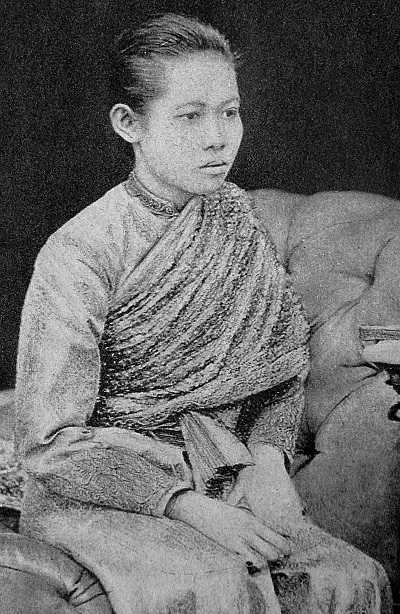
สมเด็จพระศรีสวรินทิราบรมราชเทวี พระพันวัสสาอัยยิกาเจ้า

| name = สมเด็จพระศรีสวรินทิราบรมราชเทวี
| image = Queen Savang Vadhana in 1879.jpg
| title = พระพันวัสสาอัยยิกาเจ้า
| succession = สมเด็จพระอัยยิกาเจ้า|สมเด็จพระพันวัสสาอัยยิกาเจ้า
| reign-type = ดำรงพระยศ
| reign = 25 มีนาคม พ.ศ. 2478 – 17 ธันวาคม พ.ศ. 2498
| succession1 = สมเด็จพระพันวัสสามาตุจฉาเจ้า
| reign1 = พ.ศ. 2454 – 25 มีนาคม พ.ศ. 2478
| succession2 = รายพระนามสมเด็จพระมเหสีในพระมหากษัตริย์ไทย#ราชวงศ์จักรี|พระอัครมเหสี
| reign-type1 = ดำรงพระยศ
| reign-type2 = ดำรงพระยศ
| reign2 = 17 กุมภาพันธ์ พ.ศ. 2424 – 23 ตุลาคม พ.ศ. 2453
| predecessor2 = สมเด็จพระนางเจ้าสุนันทากุมารีรัตน์ พระบรมราชเทวี|สมเด็จพระนางเจ้าสุนันทากุมารีรัตน์
| successor2 = สมเด็จพระศรีพัชรินทราบรมราชินีนาถ พระบรมราชชนนีพันปีหลวง|สมเด็จพระนางเจ้าเสาวภาผ่องศรี
| spouse = พระบาทสมเด็จพระจุลจอมเกล้าเจ้าอยู่หัว
| issue = 8 พระองค์
| house = ราชวงศ์จักรี|จักรี
| religion = ศาสนาพุทธ|พุทธ
| father = พระบาทสมเด็จพระจอมเกล้าเจ้าอยู่หัว
| mother = สมเด็จพระปิยมาวดี ศรีพัชรินทรมาตา
| birth_place = พระบรมมหาราชวัง กรุงเทพมหานคร|กรุงเทพพระมหานคร
| death_place = วังสระปทุม จังหวัดพระนคร
| signature = Signature of Queen Savang Vadhana.png
|burial_style=ถวายพระเพลิง|burial_place=พระเมรุมาศ ท้องสนามหลวง|burial_date=22 เมษายน พ.ศ. 2499
สมเด็จพระศรีสวรินทิราบรมราชเทวี พระพันวัสสาอัยยิกาเจ้า พระนามเดิม พระเจ้าลูกเธอ พระองค์เจ้าสว่างวัฒนา (10 กันยายน พ.ศ. 2405 — 17 ธันวาคม พ.ศ. 2498) เป็นพระอัครมเหสีในพระบาทสมเด็จพระจุลจอมเกล้าเจ้าอยู่หัว พระราชธิดาในพระบาทสมเด็จพระจอมเกล้าเจ้าอยู่หัว เสด็จพระราชสมภพแต่สมเด็จพระปิยมาวดี ศรีพัชรินทรมาตา (เจ้าจอมมารดาเปี่ยม)
พระองค์ทรงเป็นพระราชชนนี (แม่) ในสมเด็จพระบรมโอรสาธิราช เจ้าฟ้ามหาวชิรุณหิศ สยามมกุฎราชกุมาร ซึ่งเป็นสยามมกุฎราชกุมารพระองค์แรกของไทย รวมทั้งสมเด็จพระมหิตลาธิเบศร อดุลยเดชวิกรม พระบรมราชชนก ต้นราชสกุลมหิดลที่สืบราชสันตติวงศ์ของประเทศไทยในปัจจุบัน เป็นสมเด็จพระมาตุจฉาเจ้า (ป้า) ในพระบาทสมเด็จพระมงกุฎเกล้าเจ้าอยู่หัว และพระบาทสมเด็จพระปกเกล้าเจ้าอยู่หัว เป็นสมเด็จพระอัยยิกาเจ้า (ย่า) ในพระบาทสมเด็จพระปรเมนทรมหาอานันทมหิดล พระอัฐมรามาธิบดินทร และพระบาทสมเด็จพระมหาภูมิพลอดุลยเดชมหาราช บรมนาถบพิตร และเป็นสมเด็จพระปัยยิกาเจ้า (ทวด) ในพระบาทสมเด็จพระวชิรเกล้าเจ้าอยู่หัว
นอกจากนี้พระองค์ทรงดำรงตำแหน่งองค์สภาชนนีสภาอุณาโลมแดง อันเป็นชื่อแรกของสภากาชาดไทยเมื่อครั้งเริ่มก่อตั้งในต้นรัชกาลที่ 5 เป็นพระองค์แรกและพระองค์เดียว และองค์สภานายิกา สภากาชาดไทย พระองค์ที่ 2 และทรงสร้างสถานพยาบาลขึ้น ปัจจุบัน คือ โรงพยาบาลสมเด็จพระบรมราชเทวี ณ ศรีราชา ซึ่งอยู่ภายใต้การดูแลของสภากาชาดไทย
ในวันที่ 11 พฤศจิกายน พ.ศ. 2554 ที่ประชุมใหญ่องค์การการศึกษา วิทยาศาสตร์ และวัฒนธรรมแห่งสหประชาชาติ (ยูเนสโก) ได้ประกาศยกย่องสมเด็จพระศรีสวรินทิราบรมราชเทวีฯ เป็นบุคคลสำคัญของโลก เนื่องในโอกาสวันครบรอบ 150 ปีวันคล้ายวันพระราชสมภพ ในวันที่ 10 กันยายน พ.ศ. 2555 ในฐานะที่ทรงมีผลงานดีเด่นด้านการศึกษา วิทยาศาสตร์สุขภาพและการอนุรักษ์พัฒนาด้านวัฒนธรรม พร้อมกับบุคคลและเหตุการณ์สำคัญทางประวัติศาสตร์ของโลกอีก 97 รายการโพสต์ทูเดย์. "ยูเนสโกชูสมเด็จพระพันวัสสาฯบุคคลสำคัญของโลก ." ออนไลน์. เข้าถึงได้จาก: สังคม/การศึกษา/120997/ยูเนสโกชู-พระพันวัสสา-บุคคลสำคัญของโลก ยูเนสโกชูสมเด็จพระพันวัสสาฯบุคคลสำคัญของโลก.... อ่านต่อได้ที่ : สังคม/การศึกษา/120997/ยูเนสโกชู-พระพันวัสสา-บุคคลสำคัญของโลก, 2553. สืบค้น 11 พฤศจิกายน 2554.
== พระราชประวัติ ==
=== พระเจ้าลูกเธอในรัชกาลที่ 4 ===
ไฟล์:พระราชโอรส พระราชธิดาในพระบาทสมเด็จพระจอมเกล้าเจ้าอยู่หัว (เจ้าจอมมารดาเปี่ยม).jpg|250px|thumb|(จากซ้าย) พระองค์เจ้าสว่างวัฒนา พระองค์เจ้าสุนันทากุมารีรัตน์ พระองค์เจ้าเทวัญอุไทยวงศ์ และพระองค์เจ้าอุณากรรณอนันตนรไชย
สมเด็จพระศรีสวรินทิราบรมราชเทวี พระพันวัสสาอัยยิกาเจ้า เป็นพระเจ้าลูกเธอพระองค์ที่ 60 ในพระบาทสมเด็จพระจอมเกล้าเจ้าอยู่หัว และเป็นลำดับที่ 4 ซึ่งประสูติแต่เจ้าจอมมารดาเปี่ยม ทรงพระราชสมภพในพระบรมมหาราชวัง เมื่อวันพุธ แรม 2 ค่ำ เดือน 10 ปีจอ จัตวาศก จ.ศ. 1224 ซึ่งตรงกับวันที่ 10 กันยายน พ.ศ. 2405 โดยได้รับพระราชทานพระราชหัตถเลขาตั้งพระนามจากสมเด็จพระบรมชนกนาถเมื่อวันที่ 15 ตุลาคม พ.ศ. 2405 ซึ่งเป็นวันทรงประกอบพระราชพิธีสมโภชเดือนว่า "พระเจ้าลูกเธอ พระองค์เจ้าสว่างวัฒนา" พระราชประวัติสมเด็จพระศรีสวรินทิราบรมราชเทวี พระพันวัสสาอัยยิกาเจ้า มูลนิธิสมเด็จพระพันวัสสาอัยยิกาเจ้า พระราชหัตถเลขามีดังนี้
""ศุภมัสดุ สมเด็จพระปรเมนทรมหามงกุฎ พระจอมเกล้าเจ้ากรุงสยามผู้บิดา ขอตั้งนามกรแก่บุตรี ที่ประสูติแต่เปี่ยมผู้มารดา ในวันพุธ เดือน 10 แรม 2 ค่ำ ปีจอจัตวาศก ศักราช 1224 นั้นว่า พระเจ้าลูกเธอ พระองค์เจ้าสว่างวัฒนา วัคมูลคู่ธาตุเป็นอาทิอักษร วัคอายุเป็นอันตอักษร ขอให้จงเจริญพระชนมายุพรรณ สุข พล ปฏิภาณ ศุภสารสมบัติ ศรีสวัสดิพิพัฒนมงคล พิบูลพูนผลทุกประการเทอญ""
สำหรับพระพรที่ทรงผูกเป็นภาษามคธกำกับลายพระราชหัตถเลขาตั้งพระนามว่า ""สฺวางฺควฑฺฒนา"" สมเด็จพระมหาสมณเจ้า กรมพระยาวชิรญาณวโรรสได้ทรงพระนิพนธ์แปลเป็นภาษาไทยไว้ว่าจิรวัฒน์ อุตตมะกุล, พระภรรยาเจ้าและสมเด็จเจ้าฟ้า ในรัชกาลที่ 5, สำนักพิมพ์มติชน, พิมพ์ครั้งที่ 4, 2550 ISBN 974-02-0038-3
""เราได้ตั้งนามของบุตรีในราชสกุลนี้ว่า "สว่างวัฒนา" ดังนี้ ขอบุตรีนั้นจงเป็นผู้มีสุข เลี้ยงง่าย ไม่มีโรค ไม่มีอุปัทวันตราย มั่งคั่งสมบูรณ์ มีทรัพย์มาก มีโภคสมบัติมาก ดำรงอิศริยยศตั้งอยู่ในพระบรมราชวงศ์ที่ประเสริฐสูงสุดของพระบิดายั่งยืนกาลนานเทอญ""
พระองค์มีพระเชษฐาและพระขนิษฐาร่วมพระมารดาทั้งสิ้น 6 พระองค์ ได้แก่ พระเจ้าบรมวงศ์เธอ พระองค์เจ้าอุณากรรณอนันตนรไชย|พระองค์เจ้าอุณากรรณอนันตนรไชย สมเด็จพระเจ้าบรมวงศ์เธอ กรมพระยาเทวะวงศ์วโรปการ|พระองค์เจ้าเทวัญอุไทยวงศ์ สมเด็จพระนางเจ้าสุนันทากุมารีรัตน์ พระบรมราชเทวี|พระองค์เจ้าสุนันทากุมารีรัตน์ พระองค์เจ้าสว่างวัฒนา สมเด็จพระศรีพัชรินทราบรมราชินีนาถ พระบรมราชชนนีพันปีหลวง|พระองค์เจ้าเสาวภาผ่องศรี และสมเด็จพระเจ้าบรมวงศ์เธอ กรมพระสวัสดิวัดนวิศิษฎ์|พระองค์เจ้าสวัสดิโสภณ
พระองค์เจ้าหญิงสว่างวัฒนาทรงได้รับการศึกษาตามแบบกุลสตรีในวังหลวง ทรงได้เล่าเรียนภาษาอังกฤษถึงขั้นอ่านออกและฟังเข้าพระทัย วันนี้ในอดีต :10 กันยายน พ.ศ. 2405 sarakadee.com มีพระพี่นางพระน้องนางที่สนิทสนมเป็นเพื่อนสนิทกลุ่มเดียวกัน คือ พระเจ้าบรมวงศ์เธอ พระองค์เจ้าแขไขดวง|พระองค์เจ้าแขไขดวง พระเจ้าบรมวงศ์เธอ กรมหลวงทิพยรัตนกิริฏกุลินี|พระองค์เจ้านภาพรประภา พระเจ้าบรมวงศ์เธอ พระองค์เจ้าพวงสร้อยสอางค์|พระองค์เจ้าพวงสร้อยสอางค์ และพระองค์เจ้าเสาวภาผ่องศรี
เมื่อพระองค์มีพระชนมายุ 6 พรรษา พระบรมชนกนาถ พระบาทสมเด็จพระจอมเกล้าเจ้าอยู่หัวสวรรคต และสมเด็จพระเจ้าลูกยาเธอ เจ้าฟ้าจุฬาลงกรณ์ กรมขุนพินิตประชานาถ เสด็จขึ้นเถลิงถวัลยราชสมบัติขึ้นเป็นรัชกาลที่ 5 ในราชวงศ์จักรี พระฐานันดรศักดิ์ของพระองค์เจ้าสว่างวัฒนา จึงเปลี่ยนเป็น พระเจ้าน้องนางเธอ พระองค์เจ้าสว่างวัฒนาศรีสวรินทิรานุสรณีย์ น้อมรำลึกถึงสมเด็จพระพันวัสสาอัยยิกาเจ้า, หน้า 6
=== สมเด็จพระบรมราชเทวีในรัชกาลที่ 5 ===
พระเจ้าน้องนางเธอ พระองค์เจ้าสว่างวัฒนา เมื่อทรงเจริญพระชันษาขึ้น พระองค์ก็มีพระสิริโฉมงดงาม จนมีคำกล่าวว่า "หน้าตาคมสันองค์สว่าง พูดจากระจัดกระจ่างองค์สุนันทา""ศรีสวรินทิรานุสรณีย์ น้อมรำลึกถึงสมเด็จพระพันวัสสาอัยยิกาเจ้า, หน้า 20 นอกจากนี้ยังปรากฏในโคลงพระราชนิพนธ์พระบาทสมเด็จพระจุลจอมเกล้าเจ้าอยู่หัวด้วย ความว่า
ไฟล์:Savangvadhana.jpg|thumb|200px|สมเด็จพระศรีสวรินทิราบรมราชเทวี พระพันวัสสาอัยยิกาเจ้า
พระองค์ทรงเข้ารับราชการเป็นพระภรรยาเจ้าในรัชกาลที่ 5 ขณะที่มีพระชนม์ 16 พรรษา โดยมีพระเจ้าลูกเธอในรัชกาลที่ 4 ที่รับราชการเป็นพระภรรยาเจ้าในช่วงเวลาที่ใกล้เคียงกับพระองค์ ได้แก่ พระเจ้าบรมวงศ์เธอ พระองค์เจ้าทักษิณชา นราธิราชบุตรี|พระองค์เจ้าทักษิณชา นราธิราชบุตรี พระองค์เจ้าสุนันทากุมารีรัตน์ สมเด็จพระปิตุจฉาเจ้า สุขุมาลมารศรี พระอัครราชเทวี|พระองค์เจ้าสุขุมาลมารศรี และพระองค์เจ้าเสาวภาผ่องศรีดารณี ศรีหทัย, หน้า 56-57
แต่พระองค์เจ้าทักษิณชามีพระสติวิปลาสไปมิอาจรับราชการสนองพระเดชพระคุณต่อไปศันสนีย์ วีระศิลป์ชัย, หน้า 114 พระภรรยาเจ้าสี่พระองค์หลังมีพระเกียรติยศเสมอกันทุกพระองค์ พระเกียรติยศที่จะเพิ่มพูนนั้นขึ้นอยู่กับการมีสมเด็จพระเจ้าลูกยาเธอเป็นสำคัญ พระบาทสมเด็จพระจุลจอมเกล้าเจ้าอยู่หัวเดิมมีพระราชดำริที่จะสถาปนาพระองค์เจ้าสว่างวัฒนาขึ้นเป็นสมเด็จพระนางเจ้าด้วยเป็นพระราชชนนีของสมเด็จพระบรมโอรสาธิราช เจ้าฟ้ามหาวชิรุณหิศ สยามมกุฎราชกุมาร|สมเด็จพระเจ้าลูกยาเธอ เจ้าฟ้ามหาวชิรุณหิศ สมเด็จพระราชโอรสพระองค์ใหญ่ในรัชกาลที่ 5 แต่ในปี พ.ศ. 2423 สมเด็จพระนางเจ้าสุนันทากุมารีรัตน์เสด็จสวรรคตพร้อมพระราชธิดาและพระราชโอรสในพระครรภ์ พระบาทสมเด็จพระจุลจอมเกล้าเจ้าอยู่หัวทรงพระกรุณาโปรดเกล้าฯ สถาปนาสมเด็จพระนางเจ้าสุนันทากุมารีรัตน์ที่สวรรคตไปแล้ว ขึ้นเป็น สมเด็จพระนางเจ้าสุนันทากุมารีรัตน์ พระบรมราชเทวี พร้อมกับสมเด็จพระนางเจ้าสว่างวัฒนา พระบรมราชเทวีเสมอกัน ซึ่งสมภพ จันทรประภาสรุปคำบอกเล่าของนางข้าหลวงว่า สมเด็จพระนางเจ้าสว่างวัฒนาไม่เต็มพระทัยมีพระอิสริยยศสูงกว่าเพราะเป็นน้อง พระบาทสมเด็จพระจุลจอมเกล้าเจ้าอยู่หัวจึงสถาปนาพระองค์เจ้าสุนันทากุมารีรัตน์เป็นพระบรมราชเทวีด้วยดารณี ศรีหทัย, หน้า 73-74
หลังจากพระองค์ทรงดำรงตำแหน่งพระอัครมเหสีแล้ว พระบาทสมเด็จพระจุลจอมเกล้าเจ้าอยู่หัวจึงได้สร้างพระตำหนักสมเด็จพระศรีสวรินทิราบรมราชเทวี พระพันวัสสาอัยยิกาเจ้า|พระตำหนักขึ้นในเขตพระราชฐานชั้นใน พระบรมมหาราชวัง เพื่อให้เป็นที่ประทับของสมเด็จพระอัครมเหสี พระตำหนักใหม่นี้เป็นพระตำหนักขนาดใหญ่ ถือเป็นพระตำหนักประธานในเขตพระราชฐานชั้นในเลยทีเดียว โดยเมื่อขึ้นพระตำหนักใหม่แล้ว ชาววังก็ออกพระนามสมเด็จพระอัครมเหสีโดยลำลองว่า สมเด็จพระตำหนัก ตั้งแต่นั้นมา
ในช่วงเวลานี้พระองค์ได้ประกอบพระราชกรณียกิจออกรับแขกเมืองในฐานะพระราชินีแห่งสยาม ดังในปี พ.ศ. 2428 ขณะมีพระชนมายุ 22 พรรษา ได้เสด็จออกเพื่อต้อนรับเจ้าชายออสการ์ เบอร์นาดอตต์ เคานต์แห่งวิสบอร์ก|เจ้าชายออสการ์ ดยุกแห่งกอตลันด์ ดังปรากฏว่าศันสนีย์ วีระศิลป์ชัย, หน้า 39-40พิมาน แจ่มจรัส, 203-204
ไฟล์:Chao Choms of the Inner Court.jpg|thumb|270px|left|ในพระราชสำนักฝ่ายใน
"...เข้าไปถึงห้องรับแขกของพระราชินีไทย ฉันแปลกใจเมื่อเข้ามาเผชิญหน้ากับผู้ที่มีรูปร่างอ้อนแอ้นแบบบาง ๆ อายุราว ๆ 19 ปี คล้ายมหาดเล็ก แต่มีความคิดดีในการแต่งกาย ทำให้ดูหยดย้อย แสนจะหรูหรา พระเจ้าแผ่นดินทรงแนะนำว่าเป็นพระมเหสีของพระองค์ เครื่องทรงของพระราชินีซึ่งเข้ากับสิ่งแวดล้อมอย่างวิเศษสุดนั้น ประกอบด้วยฉลองพระองค์โบรเคตสีทอง ๆ เงิน ๆ พอดีพระองค์ แขนเป็นจีบ ๆ ทำด้วยไหมทองจุดขาว มีแพรสีเขียวพันรอบพระองค์ ชายข้างหนึ่งพาดบนพระอังสาซ้ายอย่างหลวม ๆ ทรงสนับเพลาหรือผ้าทรงแบบเดียวกับที่ผู้ชายนุ่ง เป็นสีน้ำเงินแก่กับทอง ทำให้ดูเครื่องแต่งพระองค์ที่ประหลาดแต่สวยงามนี้ครบชุด โดยมีดุมเพชรเม็ดใหญ่และเข็มกลัดเพชรกลัดตรึงไว้รอบพระศอ ทรงสังวาลเครื่องราชอิสริยาภรณ์ประดับเพชรวูบวาบ ติดทับอยู่บนฉลองพระองค์ ท่านงามสะดุดตาอยู่แล้ว ซ้ำยังเคลื่อนไหวพระอิริยาบถด้วยท่าทีที่เชื่อมั่นในพระองค์เอง กับมีพระรูปโฉมสมเป็นนางเอกในภาพที่งามวิจิตร ... ก็เช่นเดียวกับตัวฉัน คืองงงัน ซาบซึ้ง และปีติในสิ่งที่ได้พบเห็น โดยเฉพาะในพระราชินีที่งามเลิศ..."
นอกจากนี้ยังเคยตามเสด็จพระบาทสมเด็จพระจุลจอมเกล้าเจ้าอยู่หัวเมื่อคราวเสด็จประพาสแหลมมลายูไปเมืองสิงคโปร์ พ.ศ.2431 พระบาทสมเด็จพระจุลจอมเกล้าเจ้าอยู่หัวทรงนัดกับเซอร์เฟรเดอริก เวลด์ (Frederick Weld) เจ้าเมืองสิงคโปร์ ซึ่งพระบาทสมเด็จพระจุลจอมเกล้าเจ้าอยู่หัวพระราชนิพนธ์ไว้ ความว่า
"...เขาขอให้แม่กลางไปด้วย เห็นว่าไม่เป็นการเสียอันใด จึงได้พาแม่กลางลงไปด้วยคนเดียว มีคนทั้งผู้หญิงผู้ชายอยู่ในที่นั้นประมาณ 20 คน นำให้รู้จักคนเหล่านั้น ผัวมานั่งพูดกับเรา เมียพูดกับแม่กลาง ครู่หนึ่งเปลี่ยนเมียมาพูดกับเรา ผัวไปพูดกับแม่กลาง ในเวลานี้เลี้ยงน้ำชาไปพลางแล้วเปลี่ยนกันอีกครั้งหนึ่ง..."
=== ทรงตก ===
ภายหลังการสวรรคตของสมเด็จพระบรมโอรสาธิราช เจ้าฟ้ามหาวชิรุณหิศ สยามมกุฎราชกุมาร พระบาทสมเด็จพระจุลจอมเกล้าเจ้าอยู่หัวทรงสถาปนาพระบาทสมเด็จพระมงกุฎเกล้าเจ้าอยู่หัว|สมเด็จพระเจ้าลูกยาเธอ เจ้าฟ้ามหาวชิราวุธ กรมขุนเทพทวาราวดี พระราชโอรสที่ประสูติแต่พระนางเจ้าเสาวภาผ่องศรี พระวรราชเทวี ขึ้นเป็นสยามมกุฎราชกุมารพระองค์ต่อไป โดยพระบาทสมเด็จพระจุลจอมเกล้าเจ้าอยู่หัวทรงรับสั่งว่า ""ลูกแม่กลางกับลูกแม่เล็ก ให้นึกว่าเหมือนแม่เดียวกัน เรียกพี่เรียกน้องในการสืบสันตติวงศ์""พิมาน แจ่มจรัส, หน้า 207 พร้อมทั้งสถาปนาพระอิสริยยศของพระนางเจ้าเสาวภาผ่องศรี พระวรราชเทวี ขึ้นเป็นสมเด็จพระนางเจ้าเสาวภาผ่องศรี พระอัครราชเทวี ในฐานะเป็นพระราชชนนีในสมเด็จพระบรมโอรสาธิราชฯ พระองค์ใหม่ ซึ่งเป็นพระยศพระอัครมเหสีเช่นเดียวกับสมเด็จพระนางเจ้าสว่างวัฒนา พระบรมราชเทวี พระองค์จึงไม่ยอมเสด็จไปก่อนสมเด็จพระนางเจ้าเสาวภาผ่องศรีโดยพระราชทานเหตุผลว่า สมเด็จพระนางเจ้าเสาวภาผ่องศรีเป็นพระราชชนนีของมกุฏราชกุมาร พระบาทสมเด็จพระจุลจอมเกล้าเจ้าอยู่หัวจึงทรงตัดสินว่า ""แม่กลางกับแม่เล็กไม่ใช่คนอื่นพี่น้องกันแท้ ๆ แม่กลางเป็นพี่ไปหน้าตามอายุแล้วกัน""
แต่ในกาลต่อมาพระบาทสมเด็จพระจุลจอมเกล้าเจ้าอยู่หัวเสด็จพระราชดำเนินเยือนยุโรปอย่างเป็นทางการ พระองค์ได้สถาปนาสมเด็จพระนางเจ้าเสาวภาผ่องศรี พระอัครราชเทวีเป็นผู้สำเร็จราชการแทนพระองค์ และเฉลิมพระนามาภิไธยขึ้นเป็นสมเด็จพระนางเจ้าเสาวภาผ่องศรี พระบรมราชินีนาถซึ่งเป็นตำแหน่งสูงสุดของพระภรรยาเจ้า มีพระราชอำนาจของพระมหากษัตริย์ในการปกครองสยามเป็นระยะเวลาถึง 9 เดือนดารณี ศรีหทัย, หน้า 71 ทำให้ฐานันดรศักดิ์ของสมเด็จพระนางเจ้าสว่างวัฒนา พระบรมราชเทวีลดลงมาเป็นอันดับสองของพระราชวงศ์ฝ่ายในโดยปริยาย ซึ่งสภาวการณ์ "ตก" ดังกล่าว พระองค์ได้กล่าวถึงเรื่องนี้ ความว่า ""...ฉันน่ะไม่เคยขี้เหนียวหรอก แต่เห็นเสียแล้ว เมื่อเวลาฉันมีบุญน่ะ ล้วนแต่มาห้อมล้อมฉันทั้งนั้นแหละ เวลามีงานมีการอะไร ฉันก็ช่วยเต็มที่ไม่ขัด แต่พอฉันตกก็หันหนีหมด ไปเข้าตามผู้มีบุญต่อไป ฉะนั้นฉันจึงตัดสินใจไม่ทำบุญกับคนรู้จัก แต่จะทำการกุศลทั่วไปโดยไม่เลือก""ศันสนีย์ วีระศิลป์ชัย, หน้า 194
สามปีหลังจากนั้น สมเด็จพระเจ้าบรมวงศ์เธอ เจ้าฟ้าศิราภรณ์โสภณ พิมลรัตนวดี พระราชธิดาในพระองค์ สิ้นพระชนม์ลงด้วยโรคตับเคลื่อน สิ้นพระชนม์ช่วงย่ำรุ่งของวันที่ 28 พฤษภาคม พ.ศ. 2441 ซึ่งเหตุการณ์ในวันนั้น หม่อมศรีพรหมา กฤดากร ณ อยุธยา ระบุไว้ว่า ""...ภายหลังทราบว่าสมเด็จพระชนนีกันแสงไม่ได้พระสติ และต่อจากนั้นมาก็ทรงระทมพระทัยทรุดโทรมมาก""ศรีพรหมา กฤดากร ณ อยุธยา, หม่อม, หน้า 88 หลังจากนั้นหนึ่งปี สมเด็จพระเจ้าบรมวงศ์เธอ เจ้าฟ้าสมมติวงศ์วโรทัย กรมขุนศรีธรรมราชธำรงฤทธิ์ พระราชโอรสอีกพระองค์ก็สิ้นพระชนม์ด้วยพระโรคบิดไปอีกพระองค์ สมเด็จพระศรีสวรินทิราบรมราชเทวี พระพันวัสสาอัยยิกาเจ้าที่ทรงพระประชวรอยู่แล้วตั้งแต่การสิ้นพระชนม์ของสมเด็จพระเจ้าบรมวงศ์เธอ เจ้าฟ้าศิราภรณ์โสภณก็ยิ่งทรุดหนักลงไปอีกจิรวัฒน์ อุตตมะกุล, นายแพทย์, หน้า 365 หม่อมศรีพรหมากล่าวอีกว่า ""...เป็นแต่นึกสงสารสมเด็จพระราชชนนีที่สูญเสียพระราชบุตรไปใกล้ ๆ กันถึงสองพระองค์ ทราบว่ากว่าจะสิ้นความเศร้าก็เป็นเวลานาน จนผู้เขียนไปต่างประเทศแล้ว..."" ในช่วงพระราชพิธีพระถวายพระเพลิงพระศพของพระราชบุตรทั้งสามพระองค์ สมเด็จพระศรีสวรินทิราบรมราชเทวี พระพันวัสสาอัยยิกาเจ้าได้เสด็จไปประทับที่อำเภอศรีราชา|ศรีราชาเป็นระยะเวลาถึงสี่ปี เพื่อรักษาพระอาการประชวร หม่อมเจ้าจงจิตรถนอม ดิศกุล ได้อธิบายถึงเรื่องราวนี้ไว้ว่า ""...ขาดแต่สมเด็จพระพันวัสสา เพราะได้เสด็จไปประทับที่ศรีราชาเมื่อ ร.ศ. 118 เพราะทรงได้รับความวิปโยคอย่างใหญ่หลวง นับแต่สมเด็จพระบรมโอรสาธิราชสวรรคต เมื่อ พ.ศ. 2437 พระชนมายุเพียง 16 พรรษา แลต่อมาอีก 4 ปี คือในปี พ.ศ. 2441 พระราชโอรสแลพระราชธิดาก็สิ้นพระชนม์ลงอีกถึง 2 พระองค์ในเวลาใกล้ ๆ กัน เหตุนี้จึงต้องเสด็จไปประทับที่ศรีราชา ทรงพักรักษาพระองค์เนื่องจากทรงพระประชวรอยู่ราว 4 ปี จึงได้เสด็จกลับ ส่วนการพระเมรุนั้น สมเด็จพระพันปีหลวงจึงต้องทรงเป็นเจ้าภาพแทน ตลอดทุกพระเมรุ""จงจิตรถนอม ดิศกุล, หน้า 40-41
ในปี พ.ศ. 2453 ทันทีที่ทรงสูญเสียพระบรมราชสวามี พระองค์ก็ทรงประชวรพระวาโย บรรทมบนพระเก้าอี้ปลายพระแท่นของพระบาทสมเด็จพระจุลจอมเกล้าเจ้าอยู่หัวนั้นเอง เหล่ามหาดเล็กอยู่งานจึงใช้พระเก้าอี้หามเชิญเสด็จกลับพระตำหนักสวนหงส์ เช่นเดียวกับสมเด็จพระศรีพัชรินทราบรมราชินีนาถ พระบรมราชชนนีพันปีหลวงที่ประชวรพระวาโยและเชิญเสด็จขึ้นพระเก้าอี้หามกลับไปพระตำหนักสวนสี่ฤดูเช่นกัน หลังจากนั้นท่านผู้ใหญ่ฝ่ายในเล่าว่าแต่นั้นมา ทรงวางพระองค์อย่างเรียบง่าย ไม่ทรงแย้มพระสรวล จนถึงกับมีผู้กล่าวว่าถ้าเห็นทรงพระสรวลก็เป็นบุญ หลังสิ้นพระราชพิธีถวายพระเพลิงพระบรมศพ พระองค์จึงเสด็จไปประทับอยู่ร่วมกับสมเด็จพระศรีพัชรินทราบรมราชินีนาถ พระบรมราชชนนีพันปีหลวง ที่พระราชวังพญาไท|วังพญาไทเป็นเวลาแรมเดือน ภายหลังได้เสด็จกลับพระตำหนักสวนหงส์
=== สมเด็จพระมาตุจฉาเจ้าในรัชกาลที่ 6 และสมเด็จพระพันวัสสาในรัชกาลที่ 7 ===
ในรัชสมัยพระบาทสมเด็จพระมงกุฎเกล้าเจ้าอยู่หัว พระองค์ได้รับการเฉลิมพระนามาภิไธยเป็น สมเด็จพระมาตุจฉาเจ้าสว่างวัฒนา พระบรมราชเทวี (สมเด็จพระมาตุจฉาเจ้า แปลว่า สมเด็จป้า-พี่สาวของแม่) โดยข้าราชสำนักในสมัยนั้นออกพระนามว่า สมเด็จพระมาตุจฉาเจ้าฯ เป็นคู่กันกับสมเด็จพระบรมราชชนนีพันปีหลวง ช่วงเวลาดังกล่าวสมเด็จพระศรีพัชรินทราบรมราชินีนาถ พระบรมราชชนนีพันปีหลวง ทรงพระประชวรกระเสาะกระแสะ ตั้งแต่พระบาทสมเด็จพระจุลจอมเกล้าเจ้าอยู่หัวเสด็จสวรรคตได้เข้ามากราบพระบาทของสมเด็จพระมาตุจฉา และพระนางเจ้าสุขุมาลมารศรี เป็นนัยว่าขออภัยที่เคยล่วงเกินกันในอดีต ดังปรากฏในคำตรัสเล่าของหม่อมเจ้ามารยาตรกัญญา ดิศกุล ความว่าศันสนีย์ วีระศิลป์ชัย, หน้า 193-194
"...ในแผ่นดินพระบาทสมเด็จพระมงกุฏเกล้าเจ้าอยู่หัว สมเด็จพระศรีพัชรินทราบรมราชินีนาถ พระบรมราชชนนีพันปีหลวง ซึ่งประชวรกระเสาะกระแสะมาตั้งแต่พระบาทสมเด็จพระพุทธเจ้าหลวงสวรรคต ประชวรมากขึ้น และเสด็จไปประทับอยู่ ณ พระที่นั่งวโรภาษพิมาน พระราชวังบางปะอิน ครั้งหนึ่งสมเด็จพระศรีสวรินทิราบรมราชเทวี และพระนางเจ้าสุขุมาลมารศรี พระราชเทวี ซึ่งล้วนแต่เป็นพระเจ้าลูกเธอในพระบาทสมเด็จพระจอมเกล้าเจ้าอยู่หัวด้วยกัน และเป็นพระมเหสีเทวีในพระบาทสมเด็จพระพุทธเจ้าหลวงด้วย เสด็จขึ้นไปทรงเยี่ยมพระอาการประชวรในท้องพระโรงพระที่นั่งวโรภาษพิมาน ทรงสนทนากันสามพระองค์พี่น้องถึงความหลังครั้งเก่า แล้วสมเด็จพระพันปีหลวงก็ทรงกราบลงที่พระบาทสมเด็จฯ ก็ที่ใคร ๆ จะรู้สึกพระองค์ เป็นนัยว่าทรงขอพระราชทานอภัยในความหลังดั้งเดิมทั้งหมด ฝ่ายพระนางเจ้าสุขุมาลมารศรี เมื่อทอดพระเนตรเห็นดังนั้นก็ทรงเบี่ยงพระองค์ชักพระบาทหลบ เห็นด้วยเกรงว่าสมเด็จพระพันปีจะกราบมาถึงท่านอีกพระองค์ เสร็จจากทรงกราบที่พระบาทสมเด็จฯ แล้ว สมเด็จพระพันปีก็ทรงคลานอ้อมมานิดหนึ่ง แล้วก็ทรงกราบลงที่พระบาทพระนางเจ้าสุขุมาลมารศรีได้ แล้วก็ทรงกราบลงพร้อม ๆ กับที่พระกันแสงกันทั้งสามพระองค์ ทำให้ข้าหลวงแถว ๆ นั้นอดกลั้นน้ำตามิได้ไปตาม ๆ กัน..."
สมเด็จพระมาตุจฉาเจ้าทรงพระกรุณาเป็นพระธุระให้พระนางเจ้าสุวัทนา พระวรราชเทวี พระมเหสีในรัชกาลที่ 6 ตั้งแต่ทรงพระครรภ์จนถึงมีประสูติกาลสมเด็จพระเจ้าภคินีเธอ เจ้าฟ้าเพชรรัตนราชสุดา สิริโสภาพัณณวดี พระนางเจ้าสุวัทนา พระวรราชเทวีทรงเล่าถึงสมเด็จพระมาตุจฉาเจ้าฯว่า ""ถ้าไม่ได้ท่าน เจ้าฟ้าก็ไม่ได้เป็นพระองค์""ศรีสวรินทิรานุสรณีย์ น้อมรำลึกถึงสมเด็จพระพันวัสสาอัยยิกาเจ้า, หน้า 33 สมเด็จฯ เจ้าฟ้าเพชรรัตนราชสุดา สิริโสภาพัณณวดี เป็นพระราชธิดาพระองค์เดียวในรัชกาลที่ 6 ซึ่งมีพระประสูติการก่อนสมเด็จพระราชบิดาเสด็จสวรรคตเพียงหนึ่งวัน โดยก่อนที่พระบาทสมเด็จพระมงกุฎเกล้าเจ้าอยู่หัวจะสวรรคตนั้น ได้มีพระราชดำรัสทรงฝากฝังพระราชธิดาไว้กับ "สมเด็จป้า" ด้วย
ในรัชสมัยพระบาทสมเด็จพระปกเกล้าเจ้าอยู่หัว ทรงพระดำริว่าทรงนับถือสมเด็จพระมาตุจฉาเจ้าดังเช่นสมเด็จพระบรมราชชนนี สมควรเฉลิมพระเกียรติยศให้ใหญ่ยิ่ง เพื่อเป็นที่ทรงปฏิบัติบูชาต่อไป จึงทรงพระกรุณาโปรดเกล้าฯ สถาปนาขึ้นเป็น "สมเด็จพระพันวัสสา" มีพระนามตามจารึกในพระสุพรรณบัฏว่า สมเด็จพระศรีสวรินทิราบรมราชเทวี พระพันวัสสามาตุจฉาเจ้าราชกิจจานุเบกษา, บรมราชโองการ ประกาศ สถาปนาพระอิสริยศเฉลิมพระอภิไธยและเลื่อนกรมพระราชวงศ์, เล่ม ๔๒, ตอน ๐ก, วันที่ ๒๑ มีนาคม พ.ศ.๒๔๖๘, หน้า ๓๗๒ ข้าราชสำนักจึงออกพระนามกันทั่วไปว่า "สมเด็จพระพันวัสสามาตุจฉาเจ้า" สืบต่อมา
=== สมเด็จพระพันวัสสาอัยยิกาเจ้าในรัชกาลที่ 8 และ 9 ===
เมื่อพระวรวงศ์เธอ พระองค์เจ้าอานันทมหิดล พระราชนัดดา เสด็จขึ้นครองราชย์สมบัติเป็นพระบาทสมเด็จพระปรเมนทรมหาอานันทมหิดล พระอัฐมรามาธิบดินทร|สมเด็จพระเจ้าอยู่หัวอานันทมหิดล (รัชกาลที่ 8) ทรงเฉลิมพระนามสมเด็จพระศรีสวรินทิราบรมราชเทวี ขึ้นเป็น สมเด็จพระศรีสวรินทิราบรมราชเทวี พระพันวัสสาอัยยิกาเจ้าราชกิจจานุเบกษา, ประกาศ เรื่อง ถวายพระนามพระอัยยิกา พระราชบิดา และพระราชชนนี, เล่ม ๕๑, ตอน ๐ก, ๒๕ มีนาคม พ.ศ.๒๔๗๗, หน้า ๑๔๐๙ ตามพระราชสัมพันธ์ของพระองค์กับรัชกาลที่ 8 คือพระอัยยิกา (ย่า) และดำรงพระอิสริยยศนี้จนตลอดพระชนมายุ ในบั้นปลายพระชนม์ชีพ พระองค์เคยปรารภว่า ""ดูใคร ๆ ก็ตายกันไปหมด ได้มีชีวิตยืนอยู่นี่ก็ไม่เห็นมีอะไรจะดี เปลี่ยนชื่อไป เปลี่ยนชื่อไป จนจะจำชื่อตัวเองไม่ได้""
แต่เมื่อสมเด็จพระเจ้าอยู่หัวอานันทมหิดลเสด็จสวรรคตในปี พ.ศ. 2489 ไม่มีผู้ใดกล้ากราบบังคมทูลสมเด็จพระพันวัสสาอัยยิกาเจ้าให้ทรงทราบ ในวันเชิญพระบรมศพลงพระโกศนั้น สมเด็จพระพันวัสสาอัยยิกาเจ้าเสด็จพระราชดำเนินออกมาทางระเบียงและตรัสขึ้นมาว่า ""วันนี้เป็นอะไร ฟ้าเศร้าจริง นกสักตัวกาสักตัวก็ไม่มาร้อง เศร้าเหลือเกิน นี่ทำไมมันเงียบเชียบไปหมดอย่างนี้ล่ะ"" ข้าราชบริพารเมื่อได้ยินดังนั้นต่างก็รู้สึกสะเทือนใจ ผู้ใดที่ทนไม่ได้ต่างก็หลบออกมาด้วยกลัวที่พระองค์ท่านจะทรงรู้ได้ว่าเกิดเหตุการณ์ใดขึ้นสมภพ จันทรประภา, สมเด็จพระศรีสวรินทิราพระบรมราชเทวี พระพันวัสสาอัยยิกาเจ้า, โรงพิมพ์เรือนแก้วการพิมพ์, พ.ศ. 2528, หน้า 194 พระองค์จึงทรงรำลึกอยู่เสมอว่า "มีหลานชาย 2 คน"ศรีสวรินทิรานุสรณีย์ น้อมรำลึกถึงสมเด็จพระพันวัสสาอัยยิกาเจ้า, หน้า 59
อนึ่ง ทางรัฐสภาเคยกราบบังคมทูลเชิญสมเด็จพระพันวัสสาอัยยิกาเจ้าให้ทรงดำรงตำแหน่งผู้สำเร็จราชการแทนพระองค์ (ประเทศไทย)|ผู้สำเร็จราชการแทนพระองค์ในพระปรมาภิไธยสมเด็จพระเจ้าอยู่หัวอานันทมหิดล แต่ได้ทรงปฏิเสธด้วยเหตุผลว่าพระองค์ทรงพระชราภาพมากแล้ว ก่อนจะได้ข้อสรุปว่าให้มีพระกรุณาโปรดเกล้าแต่งตั้งเป็นคณะบุคคลนั่นเอง
ในรัชสมัยสมเด็จพระเจ้าอยู่หัวภูมิพลอดุลยเดช (รัชกาลที่ 9) สมเด็จพระพันวัสสาอัยยิกาเจ้าทรงเป็นองค์ประธานในพระราชพิธีราชาภิเษกสมรส พุทธศักราช 2493|พระราชพิธีราชาภิเษกสมรสของพระองค์กับสมเด็จพระนางเจ้าสิริกิติ์ พระบรมราชินีนาถ พระบรมราชชนนีพันปีหลวง|หม่อมราชวงศ์สิริกิติ์ กิติยากร ณ พระตำหนักใหญ่ วังสระปทุม เมื่อวันที่ 28 เมษายน พ.ศ. 2493 เมื่อพระองค์ทรงเจิมหม่อมราชวงศ์สิริกิติ์แล้ว มีรับสั่งว่า ""หันออกไปยิ้มกับผู้คนที่เข้ามาซิ เขาอุตส่าห์มากันเต็ม ๆ ออกไปให้เขาเห็นหน่อย""ศรีสวรินทิรานุสรณีย์ น้อมรำลึกถึงสมเด็จพระพันวัสสาอัยยิกาเจ้า, หน้า 61 ซึ่งสร้างความประหลาดใจแก่ผู้เข้าเฝ้า ณ ที่นั้นเป็นอย่างยิ่ง เนื่องจากพระองค์ทรงเลือนพระสัญญาด้วยทรงเจริญพระชนมพรรษาเกือบ 90 พรรษาแล้วในขณะนั้น และมักจะไม่มีพระราชเสาวนีย์แก่ผู้มาเฝ้าเท่าใดนัก
=== สวรรคต ===
ไฟล์:พระเมรุมาศ สมเด็จพระศรีสวรินทิราบรมราชเทวี พระพันวัสสาอัยยิกาเจ้า.jpg|thumb|left|พระเมรุมาศ สมเด็จพระพันวัสสาอัยยิกาเจ้า
ภายหลังจากสมเด็จพระศรีสวรินทิราบรมราชเทวี พระพันวัสสาอัยยิกาเจ้า มีพระชนม์ชีพยาวนานถึง 6 รัชกาล ก็ทรงพระประชวรเนื่องจากตกจากพระที่นั่งสูง 6 ฟุตกระแทกกับพื้นห้อง ทำให้พระอัฐิที่คอต้นพระเพลาหัก และต้องรักษานานถึง 3 เดือน ต่อมาอีก 5 ปี ก็ประชวรด้วยพระอาการอักเสบที่พระปับผาสะพิมาน แจ่มจรัส, หน้า 208
วันที่ 17 ธันวาคม พ.ศ. 2498 พระบาทสมเด็จพระปรมินทรมหาภูมิพลอดุลยเดช และสมเด็จพระนางเจ้าสิริกิติ์ พระบรมราชินี (พระนามในขณะนั้น) เสด็จพระราชดำเนินมายังวังสระปทุมเมื่อเวลาประมาณ 2 ยาม เนื่องจากคณะแพทย์ที่ถวายการรักษาสมเด็จพระพันวัสสาอัยยิกาเจ้ากราบบังคมทูลว่าพระอาการหนักสุดที่จะแก้ไขแล้ว พระชนมชีพคงจะถึงที่สุดในไม่ช้า ภายในห้องพระบรรทมของสมเด็จพระพันวัสสาอัยยิกาเจ้านั้น พระบาทสมเด็จพระปรมินทรมหาภูมิพลอดุลยเดชทรงยืนอยู่ปลายพระบาท พร้อมด้วยคณะแพทย์และพยาบาลที่เฝ้าพระอาการ ส่วนหน้าห้องพระบรรทมนั้น สมเด็จพระนางเจ้าสิริกิติ์ พระบรมราชินี ประทับอยู่ นอกจากนั้น ก็มีเสด็จพระองค์วาปีฯ หม่อมเจ้าหลาน ๆ และข้าหลวงหมอบเฝ้าเต็มไปหมด เนื่องจากเป็นที่ทราบกันแล้วว่าพระอาการน่าเป็นห่วงตั้งแต่ 5 ทุ่ม จึงมาคอยส่งเสด็จกันพร้อมหน้าในวาระสุดท้าย หลังจากตีสองชาววังที่เฝ้าอยู่ในที่นั้นทั้งปวงต่างก็ได้ยินเสียงสวดมนต์เบา ๆ ติดต่อกันโดยหาตัวผู้สวดไม่ได้ พอผ่านไปได้ 16 นาที สมเด็จพระพันวัสสาอัยยิกาเจ้าก็เสด็จสวรรคตด้วยพระหทัยวายในพระอาการสงบ เมื่อเวลา 2.16 น.ราชกิจจานุเบกษา, ข่าวในพระราชสำนัก วันเสาร์ที่ ๑๗ ธันวาคม พุทธศักราช ๒๔๙๘, เล่ม	๗๒, ตอน	๙๘ ง,๒๗ ธันวาคม พ.ศ.๒๔๙๘ ๓, หน้า ๒๒๓ โดยพระบาทสมเด็จพระปรมินทรมหาภูมิพลอดุลยเดชทรงถวายบังคม "สมเด็จย่า" อยู่ที่เบื้องปลายพระบาทนั่นเอง สิริพระชนมายุได้ 93 พรรษา 3 เดือน 7 วันสมภพ จันทรประภา, สมเด็จพระศรีสวรินทิราพระบรมราชเทวี พระพันวัสสาอัยยิกาเจ้า, โรงพิมพ์อักษรสมัย, 2514
หลังจากสมเด็จพระพันวัสสาอัยยิกาเจ้าเสด็จสวรรคต ได้อัญเชิญพระบรมศพมาประดิษฐานบนพระแท่นสุวรรณเบญจดล ประกอบพระลองทองใหญ่ภายใต้สัปตปฎลเศวตฉัตร (พระเศวตฉัตร 7 ชั้น) ณ พระที่นั่งดุสิตมหาปราสาท พระบรมมหาราชวัง จนถึงวันที่ 22 เมษายน พ.ศ. 2499 พระบาทสมเด็จพระปรมินทรมหาภูมิพลอดุลยเดชทรงพระกรุณาโปรดเกล้าฯ ให้อัญเชิญพระบรมศพลงจากพระที่นั่ง และเคลื่อนออกจากพระบรมมหาราชวัง ไปทางวัดพระเชตุพนวิมลมังคลารามราชวรมหาวิหาร พระบาทสมเด็จพระปรมินทรมหาภูมิพลอดุลยเดช ทรงทอดผ้าไตรที่โกศพระบรมศพ หลังจากนั้น พระบรมศพเคลื่อนขบวนไปยังพระเมรุมาศ ท้องสนามหลวง แล้วจึงถวายพระเพลิงพระบรมศพ และในวันที่ 23 เมษายน พระบาทสมเด็จพระปรมินทรมหาภูมิพลอดุลยเดชเสด็จพระราชดำเนินทรงเก็บพระบรมอัฐิ และเชิญพระบรมอัฐิเข้าสู่พระที่นั่งดุสิตมหาปราสาท ภายในพระบรมมหาราชวังเพื่อบำเพ็ญพระราชกุศลพระบรมอัฐิ และทรงพระกรุณาโปรดเกล้าฯ ให้บรรจุพระราชสรีรางคาร (เถ้ากระดูก) ไว้ภายใต้ฐานชุกชี พระสัมพุทธวัฒโนภาส วัดราชาธิวาสราชวรวิหารราชกิจจานุเบกษา, หมายกำหนดการ ถวายพระเพลิงพระบรมศพ สมเด็จพระศรีสวรินทิราบรมราชเทวี พระพันวัสสาอัยยิกาเจ้า ณ พระเมรุมาศท้องสนามหลวง เมษายน พุทธศักราช ๒๔๙๙, เล่ม ๗๓, ตอน ๓๓ง, ๑๗ เมษายน พ.ศ.๒๔๙๙, หน้า ๑๒๔๒
==พระราชโอรส-ธิดา ==
ไฟล์:Queen Savang Vadhana, Mahidol Adulyadej and Valaya Alongkorn 2.jpg|thumb|300px|พระฉายาลักษณ์ทรงฉายพร้อมด้วย สมเด็จฯ เจ้าฟ้าวไลยอลงกรณ์และสมเด็จฯ เจ้าฟ้ามหิดลอดุลยเดช|center
สมเด็จพระศรีสวรินทิราบรมราชเทวี พระพันวัสสาอัยยิกาเจ้า มีพระราชโอรสและพระราชธิดารวม 10 พระองค์ เป็นพระราชโอรส 4 พระองค์ เป็นพระราชธิดา 4 พระองค์ ตกเสียก่อนเป็นพระองค์ 2 ดังต่อไปนี้
| class="wikitable"
!ลำดับ
!พระรูปและพระนาม
!เพศ
!ประสูติ
!สิ้นพระชนม์
!คู่อภิเษกสมรส
!พระบุตร
|- align="center"
|1
|ไฟล์:Vajirunhis.jpg|center|69x69pxสมเด็จพระบรมโอรสาธิราช เจ้าฟ้ามหาวชิรุณหิศ สยามมกุฎราชกุมาร ไฟล์:Simple_silver_crown.svg|15x15px
|ช.
|
|
| -
| -
|- align="center"
|2
|ไฟล์:Emblem_of_the_House_of_Chakri.svg|center|72x72pxสมเด็จพระเจ้าบรมวงศ์เธอ เจ้าฟ้าอิศริยาลงกรณ์
|ช.
|
|
| -
| -
|- align="center"
|3
|ไฟล์:Emblem_of_the_House_of_Chakri.svg|center|72x72pxสมเด็จพระเจ้าบรมวงศ์เธอ เจ้าฟ้าวิจิตรจิรประภา อดุลยาดิเรกรัตน ขัตติยราชกุมารี
|ญ.
|
|
| -
| -
|- align="center"
|4
|ไฟล์:Prince Sommatiwongse Varodaya the prince of Sri Dharmaraj.jpg|center|61x61pxสมเด็จพระเจ้าบรมวงศ์เธอ เจ้าฟ้าสมมติวงศ์วโรทัย กรมขุนศรีธรรมราชธำรงฤทธิ์
|ช.
|
|
| -
| -
|- align="center"
|5
|ไฟล์:HRH Princess Valaya Alongkorn.jpg|center|77x77pxสมเด็จพระราชปิตุจฉา เจ้าฟ้าวไลยอลงกรณ์ กรมหลวงเพชรบุรีราชสิรินธร
|ญ.
|
|
| -
| -
|- align="center"
|6
|ไฟล์:Sirabhorn_Sobhon.jpg|center|74x74pxสมเด็จพระเจ้าบรมวงศ์เธอ เจ้าฟ้าศิราภรณ์โสภณ พิมลรัตนวดี
|ญ.
|
|
| -
| -
|- align="center"
|7
|ไฟล์:Emblem_of_the_House_of_Chakri.svg|center|72x72pxสมเด็จพระเจ้าบรมวงศ์เธอ เจ้าฟ้า
|
| colspan="2" |ตกเมื่อ
| -
| -
|- align="center"
|8
|ไฟล์:Emblem_of_the_House_of_Chakri.svg|center|72x72pxสมเด็จพระเจ้าบรมวงศ์เธอ เจ้าฟ้า
|
| colspan="2" |ตกเมื่อ พ.ศ. 2433
| -
| -
|- align="center"
| rowspan="3" |9
| rowspan="3" |ไฟล์:Mahidol (1).jpg|center|73x73pxสมเด็จพระมหิตลาธิเบศร อดุลยเดชวิกรม พระบรมราชชนก
| rowspan="3" |ช.
| rowspan="3" |
| rowspan="3" |
| rowspan="3" |สมเด็จพระศรีนครินทราบรมราชชนนี
|สมเด็จพระเจ้าพี่นางเธอ เจ้าฟ้ากัลยาณิวัฒนา กรมหลวงนราธิวาสราชนครินทร์
|-
|- align="center"
|พระบาทสมเด็จพระปรเมนทรมหาอานันทมหิดล พระอัฐมรามาธิบดินทร
|-
|- align="center"
|พระบาทสมเด็จพระมหาภูมิพลอดุลยเดชมหาราช บรมนาถบพิตร
|- align="center"
|10
|ไฟล์:Emblem_of_the_House_of_Chakri.svg|center|72x72pxสมเด็จพระเจ้าบรมวงศ์เธอ เจ้าฟ้า
|ญ.
|
|
| -
| -
|
นอกจากนี้พระองค์ยังทรงรับอภิบาลพระราชโอรสและพระราชธิดาในพระบาทสมเด็จพระจุลจอมเกล้าเจ้าอยู่หัวที่กำพร้าพระมารดาอีก 4 พระองค์ คือ
# พระเจ้าบรมวงศ์เธอ พระองค์เจ้าเยาวภาพงศ์สนิท (28 สิงหาคม พ.ศ. 2427 – 13 มิถุนายน พ.ศ. 2477) ประสูติแต่เจ้าจอมมารดาหม่อมราชวงศ์เนื่อง ในรัชกาลที่ 5|เจ้าจอมมารดาหม่อมราชวงศ์เนื่อง
# พระเจ้าบรมวงศ์เธอ พระองค์เจ้าประภาพรรณพิไลย (13 สิงหาคม พ.ศ. 2428 – 8 กันยายน พ.ศ. 2491) ประสูติแต่เจ้าจอมมารดาพร้อม ในรัชกาลที่ 5|เจ้าจอมมารดาพร้อม
# สมเด็จพระเจ้าบรมวงศ์เธอ กรมพระยาชัยนาทนเรนทร (12 พฤศจิกายน พ.ศ. 2428 – 7 มีนาคม พ.ศ. 2494) ประสูติแต่เจ้าจอมมารดาหม่อมราชวงศ์เนื่อง
# พระเจ้าบรมวงศ์เธอ พระองค์เจ้าวาปีบุษบากร (25 มิถุนายน พ.ศ. 2434 – 15 ธันวาคม พ.ศ. 2525) ประสูติแต่เจ้าจอมมารดาพร้อม
==ชีวิตส่วนพระองค์==
=== พระจริยวัตร ===
ไฟล์:Queen Savang Vadhana and Crown Prince Vajirunhis.jpg|thumb|ทรงฉายพร้อมกับสมเด็จพระบรมโอรสาธิราช เจ้าฟ้ามหาวชิรุณหิศ สยามมกุฎราชกุมาร
เมื่อเว้นว่างจากพระราชกรณียกิจ พระองค์ทรงใช้ชีวิตอย่างสามัญโดยเฉพาะในการเลี้ยงดูพระราชโอรส-ธิดา สมเด็จพระบรมโอรสาธิราช เจ้าฟ้ามหาวชิรุณหิศ สยามมกุฎราชกุมารทรงบันทึกว่าทรงเล่นกับพระราชชนกและพระราชชนนีขณะพระชันษา 8 ปี ไว้ว่า ""...แล้วเราเล่นงูกินหางกับทูลกระหม่อม (ทรงเป็นแม่งู) สมเด็จแม่เป็นพ่องู เราออกสนุกมาก...""พิมาน แจ่มจรัส, หน้า 205 และเคยบันทึกเกี่ยวกับการลงโทษของพระราชชนนีว่า ""...น้องชายโต พระบาทสมเด็จพระมงกุฏเกล้าเจ้าอยู่หัว แย่งดอกไม้ เราร้องไห้ แล้วเรากลับออกไปอีก พี่อัจ พระองค์เจ้าอัจฉรพรรณีรัชกัญญา ทำน้ำข้าวตังหกรดผ้าเราเปียก เราร้องไห้ กลับมาข้างใน สมเด็จแม่ทรงหักมือเรา ว่าเราร้องไห้บ่อย ๆ""ศันสนีย์ วีระศิลป์ชัย, หน้า 140 สมเด็จพระศรีสวรินทิราบรมราชเทวี พระพันวัสสาอัยยิกาเจ้าทรงมีความคล่องแคล่วและแข็งแรง ดังปรากฏในเหตุการณ์ที่สมเด็จพระบรมโอรสาธิราชฯ พระชันษา 10 ปี ทรงพายเรือเล่นที่บางปะอินแล้วทรงพลัดตกน้ำ พระองค์ที่ขณะนั้นทรงพระครรภ์เจ้าฟ้าศิราภรณ์โสภณ 5 เดือน ได้กระโจนลงน้ำแล้วคว้าพระราชโอรสขึ้นมาบนเรือได้อย่างปลอดภัย ซึ่งลักษณะส่วนพระองค์ที่ค่อนข้างคล่องแคล่วว่องไวดังกล่าว ได้กลายเป็นลักษณะพิเศษของนางข้าหลวงในพระตำหนักของพระองค์ ที่มักมีอุปนิสัยเคร่งครัด เจ้าระเบียบ แต่งกายเรียบร้อยไม่ฉูดฉาด มารยาทกะทัดรัด หนักแน่น มีความรู้ด้านการงานและธุรกิจ กระเหม็ดกระเหม่ไม่ฟุ้งเฟ้อศันสนีย์ วีระศิลป์ชัย, หน้า 62 นอกจากนี้ยังดำรงพระองค์เป็นเจ้านายฝ่ายในอย่างโบราณ คือไม่โปรดที่จะปรากฏพระองค์อย่างออกหน้า
สมเด็จพระศรีสวรินทิราบรมราชเทวี พระพันวัสสาอัยยิกาเจ้าทรงรู้ภาษาอังกฤษในระดับหนึ่ง ทรงอ่านหนังสือพิมพ์ภาษาอังกฤษประจำ ฟังเข้าพระทัยแต่ตรัสได้ไม่มากนัก หากเสด็จออกรับแขกเมืองจึงทรงใช้ล่าม แต่หากทรงคุ้นจะไม่ต้องใช้พิมาน แจ่มจรัส, หน้า 206
ถึงแม้สมเด็จพระพันวัสสาอัยยิกาเจ้าจะทรงยิ่งด้วยพระราชอิสริยยศ พระราชอิสริยศักดิ์ และเพียบพร้อมในทุก ๆ ด้าน อีกทั้งสมเด็จพระเจ้าลูกยาเธอ เจ้าฟ้ามหาวชิรุณหิศ พระราชโอรสพระองค์ใหญ่จะได้รับพระกรุณาโปรดเกล้าฯ สถาปนาพระราชอิสริยยศเป็นสมเด็จพระบรมโอรสาธิราชฯ สยามมกุฎราชกุมาร องค์รัชทายาทพระองค์แรกก็ตาม แต่พระองค์ก็ทรงได้รับความทุกข์จากการที่พระราชโอรสและพระราชธิดาสิ้นพระชนม์ตั้งแต่ทรงพระเยาว์ โดยในปี พ.ศ. 2422 สมเด็จพระเจ้าลูกยาเธอ เจ้าฟ้าอิศริยาลงกรณ์ฯ พระราชโอรสลำดับที่ 2 ทรงสิ้นพระชนม์ลงอย่างกะทันหัน ขณะที่มีพระชันษาเพียง 21 วันเท่านั้น และในปี พ.ศ. 2424 ก็ทรงสูญเสียสมเด็จพระเจ้าลูกเธอ เจ้าฟ้าวิจิตรจิรประภา พระราชธิดาพระองค์ใหญ่ของพระองค์ไปเมื่อมีพระชันษาเพียง 4 เดือน
ต่อมาในปี พ.ศ. 2436 พระราชธิดาองค์เล็กของพระองค์ พระราชธิดาพระองค์สุดท้ายในพระบาทสมเด็จพระจุลจอมเกล้าเจ้าอยู่หัว ซึ่งยังไม่ได้รับการพระราชทานพระนามสิ้นพระชนม์ลงขณะที่มีพระชันษาเพียง 3 วัน หลังจากนั้นเพียง 1 ปี สมเด็จพระบรมโอรสาธิราช เจ้าฟ้ามหาวชิรุณหิศ สยามมกุฎราชกุมารก็เสด็จสวรรคตอย่างกะทันหันด้วยพระโรคไข้รากสาดน้อย จากเหตุการณ์ในครั้งนี้ทำให้พระองค์ทรงวิปโยคยิ่งนัก อีกทั้งการที่ทรงพระกันแสงอย่างหนักทำให้พระพลานามัยทรุดโทรมลงจนกระทั่งทรงพระประชวรในที่สุด
ไฟล์:สมเด็จพระศรีสวรินทิราฯ ทรงพระเกษมสำราญอยู่ท่ามกลางสมเด็จพระราชนัดดา ณ วังสระปทุม.webp|thumb|left|250px|พระบรมฉายาลักษณ์ทรงฉายประมาณ พ.ศ. 2481
พระองค์จึงได้เสด็จพระราชดำเนินประพาสหัวเมืองต่าง ๆ เพื่อทรงพักฟื้น จนพระพลานามัยดีขึ้น แต่เมื่อ พ.ศ. 2441 พระองค์ก็ทรงได้รับความทุกข์จนทรงพระประชวรลงอีกครั้ง โดยสมเด็จพระเจ้าบรมวงศ์เธอ เจ้าฟ้าศิราภรณ์โสภณ พิมลรัตนวดี|สมเด็จพระเจ้าลูกเธอ เจ้าฟ้าศิราภรณ์โสภณ พิมลรัตนวดี พระราชธิดาอีกพระองค์ประชวรพระโรคนิวมอเนีย (ปอดบวม) สิ้นพระชนม์ลง เมื่อมีพระชันษาเพียง 10 ปีเท่านั้น คณะแพทย์กราบบังคมทูลให้เสด็จแปรพระราชฐานไปประทับที่เมืองชายทะเลเพื่อรักษาพระองค์ แต่ยังมิได้เสด็จไป สมเด็จพระเจ้าลูกยาเธอ เจ้าฟ้าสมมติวงศ์วโรทัย กรมขุนศรีธรรมราชธำรงฤทธิ์ก็สิ้นพระชนม์ลงด้วยพระโรคไข้รากสาดน้อย เมื่อพระชันษา 18 ปี ซึ่งการสูญเสียพระราชโอรสและพระราชธิดาอย่างต่อเนื่องทำให้พระองค์ทรงพระประชวรถึงกับทรงพระดำเนินไม่ได้ จนไม่อาจเสด็จฯ ไปในพระราชพิธีพระบรมศพสมเด็จพระบรมโอรสาธิราช เจ้าฟ้ามหาวชิรุณหิศฯ สยามมกุฎราชกุมาร, สมเด็จพระเจ้าลูกเธอ เจ้าฟ้าศิราภรณโสภณ พิมลรัตนวดี และสมเด็จพระเจ้าลูกยาเธอ เจ้าฟ้าสมมติวงศวโรทัย กรมขุนศรีธรรมราชธำรงฤทธิ์ ซึ่งจัดขึ้นอย่างต่อเนื่องเป็นพระราชพิธีเดียวกันได้
ส่วนสมเด็จพระเจ้าพี่ยาเธอ เจ้าฟ้ามหิดลอดุลยเดช กรมขุนสงขลานครินทร์ (พระยศขณะนั้น) สิ้นพระชนม์ในปี พ.ศ. 2472 และพระเจ้าบรมวงศ์เธอ พระองค์เจ้าเยาวภาพงษ์สนิท พระราชธิดาบุญธรรมที่มีความใกล้ชิดกับพระองค์มากที่สุด ซึ่งพระองค์ทรงหวังพระราชหฤทัยว่าจะฝากการพระบรมศพของพระองค์เองไว้ด้วยนั้น ก็ประชวรสิ้นพระชนม์เมื่อวันที่ 13 มิถุนายน พ.ศ. 2477
ในปี พ.ศ. 2481 สมเด็จพระเจ้าบรมวงศ์เธอ กรมพระยาชัยนาทนเรนทร|กรมขุนชัยนาทนเรนทร (พระยศขณะนั้น) พระราชโอรสบุญธรรมถูกจับกุมตัวด้วยเหตุผลทางการเมือง เมื่อพระองค์ทรงทราบข่าวก็ตกพระทัยและได้ทรงต่อรองกับรัฐบาล โดยรับประกันด้วยพระราชทรัพย์ทั้งหมดที่ทรงมีเพื่อแลกกับการปล่อยตัวสมเด็จฯ กรมขุนชัยนาทนเรนทร แต่ไม่สำเร็จ พระองค์ถึงกับรับสั่งว่าศรีสวรินทิรานุสรณีย์ น้อมรำลึกถึงสมเด็จพระพันวัสสาอัยยิกาเจ้า, หน้า 39 ""ลูกตายไม่น้อยใจช้ำใจเลย เพราะมีเรื่องหักห้ามได้ว่าเป็นธรรมดาของโลก ครั้งนี้ทุกข์สุดที่จะทุกข์แล้ว"" โดยสมเด็จฯ กรมขุนชัยนาทนเรนทรถูกถอดฐานันดรศักดิ์เป็น "นักโทษชายรังสิต" และต้องคำพิพากษาจำคุกตลอดชีวิตราชกิจจานุเบกษา, ประกาศสำนักนายกรัฐมนตรี เรื่อง ถอดยศฐานันดรศักดิ์แห่งพระราชวงศ์และบรรดาศักดิ์, เล่ม ๕๖, ตอน ๐ ง, ๒๗ พฤศจิกายน พ.ศ.๒๔๘๒ ,หน้า ๒๖๑๗ ในระหว่างนั้นเองสมเด็จพระราชปิตุจฉา เจ้าฟ้าวไลยอลงกรณ์ฯ กรมหลวงเพชรบุรีราชสิรินธร พระราชธิดาพระองค์เดียวของสมเด็จฯที่ยังทรงพระชนม์ชีพอยู่ฉลองพระคุณพระราชชนนีในขณะนั้น ก็ประชวรและสิ้นพระชนม์ในปี พ.ศ. 2481 หลังจากนั้น นักโทษชายรังสิตก็ได้รับการปล่อยตัวและได้รับพระราชทานฐานันดรศักดิ์คืนดังเดิมราชกิจจานุเบกษา, พระบรมราชโองการ ประกาศ สถาปนา นายรังสิตประยูรศักดิ์ รังสิต ณ อยุธยา กลับดำรงฐานะและฐานันดรศักดิ์แห่งพระราชวงศ์ตามเดิม, เล่ม ๖๑, ตอน ๕๙ ก, ๒๐ กันยายน พ.ศ.๒๔๘๗, หน้า ๘๔๘ แต่สมเด็จฯ กรมพระชัยนาทนเรนทร (พระยศขณะนั้น) ก็สิ้นพระชนม์ลงเมื่อ พ.ศ. 2494 เหลือเพียงพระเจ้าบรมวงศ์เธอ พระองค์เจ้าวาปีบุษบากร พระราชธิดาบุญธรรมพระองค์เดียวเท่านั้นที่ทรงพระชนม์อยู่จนได้ทรงเป็นองค์จัดการพระบรมศพสมเด็จพระราชมารดาเลี้ยง ผู้ทรงอภิบาลดูแลพระองค์มาตั้งแต่ยังทรงพระเยาว์ เป็นการสนองพระคุณสมเด็จฯ ในวาระที่สุดนี้
== ที่ประทับ ==
ไฟล์:The mansion of Sri Savarindira.jpg|thumb|right|200px|พระตำหนักสมเด็จพระศรีสวรินทิราบรมราชเทวี พระพันวัสสาอัยยิกาเจ้าภายในพระราชวังบางปะอิน
=== พระบรมมหาราชวัง ===
เมื่อทรงพระเยาว์ในฐานะพระเจ้าลูกเธอในพระบาทสมเด็จพระจอมเกล้าเจ้าอยู่หัว จึงทรงประทับอยู่ภายในพระบรมมหาราชวังด้วยพระชนนีและพระเจ้าลูกเธอพระองค์อื่น ๆ ครั้งทรงรับราชการในตำแหน่งพระภรรยาเจ้าในพระบาทสมเด็จพระจุลจอมเกล้าเจ้าอยู่หัวในระยะแรกเสด็จประทับ ณ ตำหนักเดิมภายในพระบรมมหาราชวังร่วมกับพระพี่นาง พระน้องนาง และพระชนนี จนกระทั่งทรงประสูติพระราชโอรสพระองค์แรกแล้ว พระบาทสมเด็จพระจุลจอมเกล้าเจ้าอยู่หัวจึงทรงให้สร้างพระตำหนักพระราชทาน คือ พระตำหนักสมเด็จพระศรีสวรินทิราบรมราชเทวี พระพันวัสสาอัยยิกาเจ้า
=== พระราชวังบางปะอิน ===
พระราชวังบางปะอินเป็นพระราชฐานตั้งแต่ในรัชสมัยพระบาทสมเด็จพระจุลจอมเกล้าเจ้าอยู่หัว ซึ่งเสด็จแปรพระราชฐานประทับ ณ พระราชวังบางปะอินอยู่เสมอ สมเด็จพระพันวัสสาอัยยิกาเจ้าจึงทรงมีพระตำหนักฝ่ายใน (พระราชวังบางประอิน)#พระตำหนักสมเด็จพระศรีสวรินทิราบรมราชเทวี พระพันวัสสาอัยยิกาเจ้า|พระตำหนักส่วนพระองค์อยู่ที่พระราชวังบางปะอินด้วยเช่นเดียวกัน
=== พระตำหนักศรีราชา ===
พระตำหนักศรีราชาเป็นที่ประทับระหว่างพักฟื้นจากพระอาการประชวร เดิมเป็นพระตำหนักที่สร้างอยู่ริมทะเลต่อมาเมื่อพระตำหนักทรุดโทรมลง จึงทรงให้จัดสร้างพระตำหนักใหม่บริเวณเนินเขา และใน พ.ศ. 2486 กรุงเทพประสพภัยทางอากาศจากสงครามโลกครั้งที่สอง พระองค์จึงเสด็จมาประทับที่ตำหนักศรีราชาอีกระยะหนึ่ง ปัจจุบัน พระตำหนักศรีราชา เป็นที่ตั้งของโรงพยาบาลสมเด็จพระบรมราชเทวี ณ ศรีราชา
=== พระตำหนักสวนหงส์ ===
หลังจากที่พระบาทสมเด็จพระจุลจอมเกล้าเจ้าอยู่หัวเสด็จพระราชดำเนินกลับจากการเสด็จประพาสยุโรปครั้งที่ 1 และทรงให้สร้างพระราชวังดุสิต|วังสวนดุสิตและจึงพระกรุณาโปรดเกล้าฯ ให้สร้างพระตำหนักสวนหงส์พระราชทานสมเด็จนางเจ้าสว่างวัฒนา พระบรมราชเทวีด้วย หลังจากพระบาทสมเด็จพระจุลจอมเกล้าเจ้าอยู่หัวเสด็จสวรรคต พระองค์ได้เสด็จมาประทับที่พระตำหนักสวนหงส์เป็นการชั่วคราวอีกครั้งหนึ่งก่อนที่จะเสด็จไปประทับ ณ วังสระปทุมตราบจนเสด็จสวรรคต
=== วังสระปทุม ===
วังสระปทุมเป็นวังที่พระบาทสมเด็จพระจุลจอมเกล้าเจ้าอยู่หัวโปรดเกล้าฯ พระราชทานที่ดินริมถนนปทุมวัน เพื่อสร้างวังสำหรับพระราชโอรส คือ สมเด็จพระมหิตลาธิเบศร อดุลยเดชวิกรม พระบรมราชชนก ซึ่งเป็นพระราชโอรสในสมเด็จพระศรีสวรินทิราบรมราชเทวี พระพันวัสสาอัยยิกาเจ้า และประมาณปี พ.ศ. 2456 สมเด็จพระพันวัสสาอัยยิกาเจ้าโปรดเกล้าฯ ให้สร้างพระตำหนักขึ้นอีกองค์หนึ่ง ซึ่งเป็นที่ประทับจนกระทั่งเสด็จสวรรคต ศรีสวรินทิรานุสรณีย์ น้อมรำลึกถึงสมเด็จพระพันวัสสาอัยยิกาเจ้า, หน้า 67
== พระราชกรณียกิจ ==
หลังจากงานพระราชพิธีโสกันต์ (โกนจุก) สมเด็จพระพันวัสสาอัยยิกาเจ้าทรงรับใช้ใกล้ชิดเบื้องพระยุคลบาทพระบาทสมเด็จพระจุลจอมเกล้าอยู่หัวเรื่อยมา เนื่องจากทรงสามารถจดจำพระราชกระแสได้เป็นอย่างดี นอกจากนี้ พระองค์ยังเป็นผู้รอบรู้การงานในพระราชสำนัก และขนบธรรมเนียมประเพณีต่าง ๆ อีกด้วย สมเด็จพระพันวัสสาทรงปฏิบัติพระราชกรณียกิจมากมายในหลาย ๆ ด้าน ดังนี้
=== ด้านการแพทย์และการสาธารณสุข ===
ไฟล์:สมเด็จพระพันวัสสาอัยยิกาเจ้า เป็นประธานในพิธีกาชาดครั้งแรกที่โรงเรียนราชินี.jpg‎|thumb|left|210px|สมเด็จพระพันวัสสาอัยยิกาเจ้าทรงเป็นประธานในพิธีเข้าประจำหน่วยอนุสภากาชาดครั้งแรกที่โรงเรียนราชินี
พระองค์ทรงสนับสนุนโรงศิริราชพยาบาล ในปี พ.ศ. 2431 ตั้งแต่เริ่มก่อตั้ง เรื่อยมาตราบจนพระองค์เสด็จสวรรคต โดยเฉพาะอย่างยิ่ง หลังจากเหตุการณ์การสิ้นพระชนม์ของพระราชโอรสธิดาไปถึงจำนวน 6 พระองค์ ส่งผลให้พระองค์ทรงพระประชวรและเสด็จฯ แปรพระราชฐานไปประทับรักษาพระองค์ที่พระตำหนักศรีราชา ซึ่งพระองค์ทรงให้จัดสร้างสถานพยาบาลขึ้น โดยพระบาทสมเด็จพระจุลจอมเกล้าเจ้าอยู่หัวพระราชทานนามว่า “โรงพยาบาลสมเด็จ” ปัจจุบัน คือ โรงพยาบาลสมเด็จพระบรมราชเทวี ณ ศรีราชา และพระองค์ยังทรงริเริ่มหน่วยแพทย์เคลื่อนที่ เพื่อให้การรักษาแก่ประชาชนที่อยู่ห่างไกลอีกด้วย นอกจากนี้ ยังพระราชทานทุนส่งแพทย์พยาบาลไปศึกษาต่อต่างประเทศเพื่อพัฒนาวงการแพทย์ไทยอย่างต่อเนื่อง พระราชกรณียกิจ ด้านการแพทย์ มูลนิธิสมเด็จพระพันวัสสาอัยยิกาเจ้า
ในปี พ.ศ. 2436 สภาอุณาโลมแดงได้เริ่มจัดตั้งขึ้น พระองค์ทรงดำรงตำแหน่งองค์สภาชนนี ในปี พ.ศ. 2463 พระองค์ทรงดำรงตำแหน่งสภานายิกาพระองค์ที่ 2 หลังจากการสวรรคตของสมเด็จพระศรีพัชรินทราบรมราชินีนาถ สภานายิกาพระองค์แรกราชกิจจานุเบกษา, พระบรมราชโองการ ประกาศ ตั้งสภานายิกาแห่งสภากาชาดสยาม (สมเด็จพระมาตุจฉาเจ้า พระบรมราชเทวี), เล่ม ๓๗, ตอน ๐ ก, ๑ สิงหาคม พ.ศ.๒๔๖๓, หน้า ๑๕๖ เป็นเวลานานถึง 35 ปี โดยพระองค์ทรงพระกรุณาพระราชทานพระราชทรัพย์จำนวนมากเพื่อบำรุงสภากาชาดไทย และตั้งกองทุนต่าง ๆ ในการส่งนักเรียนไปเรียนต่างประเทศ เพื่อให้มีผู้เชี่ยวชาญมาปฏิบัติหน้าที่อย่างเพียงพอ
=== ด้านการศึกษา ===
ทางด้านการศึกษาพระองค์ได้พระราชทานพระราชทรัพย์เพื่อบำรุงโรงเรียนต่าง ๆ ทั้งในส่วนกลางและส่วนภูมิภาค อาทิเช่น โรงเรียนราชินี โรงเรียนวรนารีเฉลิม จังหวัดสงขลาโรงเรียนวัฒโนทัยพายัพ จังหวัดเชียงใหม่ โรงเรียนเจ้าฟ้าสร้าง จังหวัดพระนครศรีอยุธยา เป็นต้น พระราชกรณียกิจ ด้านการศึกษา มูลนิธิสมเด็จพระพันวัสสาอัยยิกาเจ้า
=== ด้านการศาสนา ===
สมเด็จพระพันวัสสาอัยยิกาเจ้าทรงสนพระราชหฤทัยพระพุทธศาสนาด้วยความเลื่อมใสศรัทธา ทรงอ่านพระไตรปิฏกฉบับทองใหญ่ ทรงศีลเป็นประจำในวันธรรมสวนะ พระราชกรณียกิจสำคัญในด้านการศาสนาก็คือการที่พระราชทานทรัพย์ส่วนพระองค์จัดพิมพ์อัฏฐกถาชาฎก 1 คัมภีร์ 10 เล่มสมุดพิมพ์ นอกจากนี้พระองค์ยังทรงอุทิศถวายสิ่งของต่าง ๆ แก่วัดปทุมวนารามด้วย
=== ด้านการต่างประเทศ ===
ไฟล์:หนังสือเดินทางสมเด็จพระศรีสวรินทิราบรมราชเทวี พระพันวัสสาอัยยิกาเจ้า.jpg|thumb|right|190px|หนังสือเดินทางสมเด็จพระศรีสวรินทิราบรมราชเทวี พระพันวัสสาอัยยิกาเจ้า
ในรัชสมัยพระบาทสมเด็จพระจุลจอมเกล้าเจ้าอยู่หัว เมื่อทรงสถาปนาเป็นสมเด็จพระนางเจ้าสว่างวัฒนา พระบรมราชเทวี ที่พระอัครมเหสีแล้ว ทรงพระกรุณาโปรดเกล้าฯ ให้เสด็จออกรับพระราชอาคันตุกะ ซึ่งพระองค์ก็ทรงสามารถปฏิบัติพระราชกรณียกิจได้เป็นอย่างดีสมดังที่ได้ทรงไว้วางพระราชหฤทัย และสมกับพระบรมราชอิสริยศักดิ์ที่สูงส่งที่สมเด็จฯ ทรงดำรงอยู่อีกด้วย
สมเด็จพระพันวัสสาอัยยิกาเจ้าทรงเป็นเจ้านายฝ่ายในรุ่นแรกที่ได้ตามเสด็จพระบาทสมเด็จพระจุลจอมเกล้าเจ้าอยู่หัวเสด็จประพาสต่างประเทศครั้งแรกในปี พ.ศ. 2431ศรีสวรินทิรานุสรณีย์ น้อมรำลึกถึงสมเด็จพระพันวัสสาอัยยิกาเจ้า, หน้า 115 พระองค์โปรดการเสด็จประพาสตามสถานที่สำคัญต่าง ๆ นอกพระราชอาณาเขต ดังที่ได้เสด็จประพาสประเทศต่าง ๆ ดังนี้
*เสด็จประพาสชวา ปีนังและสิงคโปร์ (22 กันยายน - 11 มกราคม พ.ศ. 2469)
*เสด็จประพาสไซง่อนและสิงคโปร์ (21 เมษายน - 7 พฤษภาคม พ.ศ. 2479)
*เสด็จประพาสมลายูและสุมาตรา (14 เมษายน - 25 เมษายน พ.ศ. 2480)
*เสด็จประพาสนครวัดและพนมเปญ (28 พฤศจิกายน - 9 ธันวาคม พ.ศ. 2480)
*เสด็จประพาสชวา (เมษายน - มิถุนายน พ.ศ. 2481)
=== ด้านการหัตถกรรม ===
สมเด็จพระพันวัสสอัยยิกาเจ้าทรงสนพระทัยด้านหัตถกรรมคือด้านการทอผ้า ทรงสร้างโรงเย็บผ้าส่วนพระองค์ขึ้น ณ พระที่นั่งทรงธรรม บริเวณสวนศิวาลัย ภายในพระบรมมหาราชวัง ครั้งเสด็จไปประทับที่พระตำหนักศรีราชา ทรงเล็งเห็นว่างานทอผ้าในแถบหัวเมืองชายทะเลนั้นมีความงดงาม จึงโปรดเกล้าฯ ให้ตั้ง "หูกทอผ้าพื้นบ้าน" ขึ้นศรีสวรินทิรานุสรณีย์ น้อมรำลึกถึงสมเด็จพระพันวัสสาอัยยิกาเจ้า, หน้า 135
เมื่อเสด็จฯ มาประทับที่พระตำหนักสวนหงส์ พระราชวังดุสิต|วังสวนดุสิต ก็โปรดเกล้าฯ ให้จัดตั้งกองทอผ้าขนาดย่อม โดยผ้าที่ทอโปรดให้นำออกจำหน่ายแก่ประชาชนทั่วไปด้วยการทอผ้าที่พระตำหนักสวนหงส์นี้ทรงทำมาโดยตลอดตราบจนการเปลี่ยนแปลงการปกครอง พ.ศ. 2475 จึงเลิกไป
=== ด้านการเกษตร ===
นอกจากด้านการทอผ้าแล้ว ในด้านการเกษตรยังทรงจัดให้มีโรงสีข้าวในที่ต่างๆด้วย เช่น โรงจักรสีข้าวถนนเจริญกรุง ใกล้เขตบางคอแหลม ริมแม่น้ำเจ้าพระยา โดยโปรดให้คนเช่าดำเนินการ รวมทั้งยังโปรดให้ปลูกไม้ผลหลากหลายชนิดภายในวังสระปทุมอีกด้วย นอกจากนั้น ยังพระกรุณาโปรดเกล้าฯ ให้คนเช่าที่ดินบริเวณโดยรอบของวังสระปทุมให้ปลูกผัก สวนดอกไม้ โดยคิดค่าเช่าที่ต่ำ
== พระพุทธรูปประจำพระชนมวาร ==
ไฟล์:พระพุทธรูปประจำ สมเด็จพระพันวัสสา.jpg|thumb|left|150px|พระพุทธรูปประจำพระชนมวารสมเด็จพระศรีสวรินทราบรมราชเทวี
พระพุทธรูปประจำพระชนมวาร สมเด็จพระศรีสวรินทิราบรมราชเทวี พระพันวัสสาอัยยิกาเจ้า พระอัครมเหสีในรัชกาลที่ 5 สร้างปี พ.ศ. 2424 หล่อด้วยสัมฤทธิ์ กะไหล่ทอง บาตรหยก องค์พระสูง 21.20 เซนติเมตร ปัจจุบันอัญเชิญพระพุทธรูปประจำพระชนมวารสมเด็จพระศรีสวรินทิราบรมราชเทวี พระพันวัสสาอัยยิกาเจ้า คู่กับพระโกศพระอัฐิในงานบำเพ็ญพระราชกุศลทักษิณานุปทาน และการพระราชพิธีสงกรานต์ เป็นต้น เป็นพระพุทธรูปปางอุ้มบาตร ซึ่งเป็นปางประจำวันพุธ ตอนกลางวัน
== อนุสรณ์สถาน ==
ไฟล์:พระบรมราชานุสาวรีย์ สมเด็จพระศรีสวรินทิราฯ และสมเด็จพระศรีพัชรินทราฯ พยาบาลมหิดล.jpg|190px|thumb|พระราชานุสาวรีย์สมเด็จพระศรีสวรินทิราบรมราชเทวีฯ และสมเด็จพระศรีพัชรินทราบรมราชินีนาถ พระบรมราชชนนีพันปีหลวง|สมเด็จพระศรีพัชรินทราบรมราชินีนาถฯ ที่คณะพยาบาลศาสตร์ มหาวิทยาลัยมหิดล
;โรงพยาบาลสมเด็จพระบรมราชเทวี ณ ศรีราชา
โรงพยาบาลสมเด็จพระบรมราชเทวี ณ ศรีราชา เดิมชื่อว่า โรงพยาบาลสมเด็จ เป็นโรงพยาบาลที่สมเด็จพระศรีสวรินทิราบรมราชเทวี พระพันวัสสาอัยยิกาเจ้าทรงจัดสร้างขึ้น ในปี พ.ศ. 2445 ทางโรงพยาบาลได้จัดสร้างพระราชานุสาวรีย์ของพระองค์ขึ้นภายในโรงพยาบาล นอกจากนี้ อาคารต่าง ๆ ภายในโรงพยาบาลนั้นยังได้รับพระราชทานนามตามพระนามของพระองค์ ได้แก่ ตึกพระพันวัสสา ตึกสว่างวัฒนา ตึกศรีสวรินทิรา ตึกบรมราชเทวี ตึกอัยยิกาเจ้า และตึกศรีสมเด็จ นอกจากนี้ ภายในโรงพยาบาลยังได้จัดตั้งพิพิธภัณฑ์สมเด็จพระศรีสวรินทิราบรมราชเทวีฯ ณ ตึกพระพันวัสสา เพื่อจัดแสดงนิทรรศการเกี่ยวกับพระราชประวัติ และเรื่องราวต่าง ๆ เกี่ยวกับพระองค์ พิพิธภัณฑ์สมเด็จพระศรีสวรินทิราบรมราชเทวีฯ จาก เว็บไซต์ ฐานข้อมูลพิพิธภัณฑ์ท้องถิ่นในประเทศไทย
;พระราชานุสาวรีย์สมเด็จพระศรีสวรินทิราบรมราชเทวี พระพันวัสสาอัยยิกาเจ้า ณ โรงเรียนวัฒโนทัยพายัพ
เมื่อ พ.ศ. 2471 พระวรวงศ์เธอ พระองค์เจ้าทศศิริวงศ์ สมุหเทศาภิบาลมณฑลพายัพในขณะนั้น ได้ขอพระราชทานนามโรงเรียนจากพระองค์ ซึ่งพระองค์ได้พระราชทานนามโรงเรียนแห่งนี้ว่า "โรงเรียนวัฒโนทัย" (โรงเรียนวัฒโนทัยพายัพ ในปัจจุบัน) ตามพระนามเดิม คือ "สว่างวัฒนา" พระองค์เสด็จพระราชดำเนินพร้อมด้วย สมเด็จพระราชปิตุจฉา เจ้าฟ้าวไลยอลงกรณ์ กรมหลวงเพชรบุรีราชสิรินธร ในพิธีเปิดป้ายโรงเรียนเมื่อวันที่ 7 มกราคม พ.ศ. 2471 ด้วยความสำนึกในพระมหากรุณาธิคุณ โรงเรียนวัฒโนทัยพายัพจึงได้ก่อสร้างพระราชานุสาวรีย์สมเด็จพระศรีสวรินทิราบรมราชเทวี พระพันวัสสาอัยยิกาเจ้า รวมทั้ง สร้างอาคารศรีสวรินทิรา ขึ้นภายในโรงเรียน โดยสมเด็จพระเจ้าพี่นางเธอ เจ้าฟ้ากัลยาณิวัฒนา กรมหลวงนราธิวาสราชนครินทร์ เสด็จทรงเปิดพระราชานุสาวรีย์และอาคารศรีสวรินทิราในวันที่ 7 มกราคม พ.ศ. 2528 ประวัติโรงเรียนวัฒโนทัยพายัพ จาก เว็บไซต์ โรงเรียนวัฒโนทัยพายัพ พระราชประวัติสมเด็จพระศรีสวรินทิราบรมราชเทวี พระพันวัสาอัยยิกาเจ้า : พระผู้พระราชทานนาม โรงเรียนวัฒโนทัยพายัพ จาก เว็บไซต์ โรงเรียนวัฒโนทัยพายัพ
; พิพิธภัณฑ์สมเด็จพระพันวัสสาอัยยิกาเจ้า วังสระปทุม
พระบาทสมเด็จพระเจ้าอยู่หัวทรงพระราชดำริว่า วังสระปทุม เป็นสถานที่สำคัญแห่งพระราชวงศ์ ด้วยเป็นพระตำหนักที่ประทับของสมเด็จพระพันวัสสาอัยยิกาเจ้ามาตั้งแต่ พ.ศ. 2459 ตราบจนเสด็จสวรรคตและได้เป็นที่ประทับสมเด็จพระศรีนครินทราบรมราชชนนีในเวลาต่อมา สมควรที่จะจัดเป็นพิพิธภัณฑ์เฉลิมพระเกียรติ แสดงพระราชกรณียกิจต่าง ๆ ของสมเด็จพระพันวัสสาอัยยิกาเจ้า หลังจากที่สมเด็จพระศรีนครินทราบรมราชชนนีเสด็จสวรรคตแล้ว พระบาทสมเด็จพระมหาภูมิพลอดุลยเดชมหาราช บรมนาถบพิตรทรงพระกรุณาโปรดเกล้าฯ พระราชทานวังสระปทุมให้เป็นที่ประทับสมเด็จพระกนิษฐาธิราชเจ้า กรมสมเด็จพระเทพรัตนราชสุดาฯ สยามบรมราชกุมารี ซึ่งสมเด็จพระกนิษฐาธิราชเจ้า กรมสมเด็จพระเทพรัตนราชสุดาฯ สยามบรมราชกุมารีทรงระลึกถึงพระราชปรารภแห่งพระบาทสมเด็จพระมหาภูมิพลอดุลยเดชมหาราช บรมนาถบพิตร จึงทรงจัดการตั้งพิพิธภัณฑ์ขึ้นสนองพระราชดำริและเพื่อเป็นแหล่งศึกษาพระราชกรณียกิจแห่งสมเด็จพระพันวัสสาอัยยิกาเจ้าที่ครบถ้วนและถูกต้อง
; มูลนิธิสมเด็จพระพันวัสสาอัยยิกาเจ้า
มูลนิธิสมเด็จพระพันวัสสาอัยยิกาเจ้า จัดตั้งเมื่อวันที่ 28 ตุลาคม พ.ศ. 2548 โดยพระราชดำริของสมเด็จพระกนิษฐาธิราชเจ้า กรมสมเด็จพระเทพรัตนราชสุดาฯ สยามบรมราชกุมารี เพื่อจัดตั้งพิพิธภัณฑ์สมเด็จพระพันวัสสาอัยยิกาเจ้า รวบรวม เผยแพร่ และจัดแสดงพระราชประวัติ อนุรักษ์พระตำหนักใหญ่ที่ประทับ ณ วังสระปทุม รวมถึงเพื่อการสังคมสงเคราะห์ กีฬา ศาสนาและวัฒนธรรม โดยมีสำนักงานใหญ่ตั้งอยู่ที่วังสระปทุม โดยสมเด็จพระเทพรัตนราชสุดาฯ สยามบรมราชกุมารีทรงเป็นประธานกรรมการมูลนิธิราชกิจจานุเบกษา, ประกาศนายทะเบียนมูลนิธิกรุงเทพมหานคร เรื่อง จดทะเบียนจัดตั้ง “มูลนิธิสมเด็จพระพันวัสสาอัยยิกาเจ้า”, เล่ม ๑๒๓, ตอน ๒๐ง, ๒ มีนาคม พ.ศ.๒๕๔๙, หน้า ๓๐
== พระเกียรติยศ ==
=== พระราชอิสริยยศ ===
* 10 กันยายน พ.ศ. 2405 – พ.ศ. 2411 : พระเจ้าลูกเธอ พระองค์เจ้าสว่างวัฒนา
* พ.ศ. 2411 – พ.ศ. 2421 : พระเจ้าน้องนางเธอ พระองค์เจ้าสว่างวัฒนา
* พ.ศ. 2421 – 12 สิงหาคม พ.ศ. 2423 : พระนางเจ้าสว่างวัฒนา พระราชเทวี
* 12 สิงหาคม พ.ศ. 2423 – 17 กุมภาพันธ์ พ.ศ. 2424 : สมเด็จพระนางเจ้าสว่างวัฒนา พระราชเทวี
* 17 กุมภาพันธ์ พ.ศ. 2424 – พ.ศ. 2454 : สมเด็จพระนางเจ้าสว่างวัฒนา พระบรมราชเทวี
* พ.ศ. 2454 – 21 มีนาคม พ.ศ. 2468 : สมเด็จพระมาตุจฉาเจ้าสว่างวัฒนา พระบรมราชเทวี
* 21 มีนาคม พ.ศ. 2468 – 25 มีนาคม พ.ศ. 2477 : สมเด็จพระศรีสวรินทิราบรมราชเทวี พระพันวัสสามาตุจฉาเจ้า พระบรมราชโองการ ประกาศ เรื่อง สถาปนาพระอิศริยศเฉลิมพระอภิธัยและเลื่อนกรมพระราชวงศ์  หน้า ๓๗๒ เล่ม ๔๒ , ๒๑ มีนาคม พ.ศ. ๒๔๖๘
* 25 มีนาคม พ.ศ. 2477 – 17 ธันวาคม พ.ศ. 2498 : สมเด็จพระศรีสวรินทิราบรมราชเทวี พระพันวัสสาอัยยิกาเจ้า พระราชโองการ ประกาศ เรื่อง ถวายพระนามพระอัยิกา พระราชบิดา และพระราชชนนี  หน้า ๑๔๐๙ เล่ม ๕๑ , ๒๕ มีนาคม พ.ศ. ๒๔๗๗
=== เครื่องราชอิสริยาภรณ์ ===
 (ฝ่ายใน)

== การเทิดพระเกียรติ ==
พระองค์ได้รับการเทิดพระเกียรติในหนังสือ "ศรีสวรินทิรานุสรณีย์" เป็นหนังสือปกอ่อน จำนวน 176 หน้า ตีพิมพ์ครั้งแรกเมื่อเดือนกันยายน พ.ศ. 2549 จัดทำขึ้นเนื่องในโอกาสครบรอบ 50 ปีแห่งการเสด็จสู่สวรรคาลัย 17 ธันวาคม พ.ศ. 2548 โดยได้รวบรวมพระราชประวัติ พระราชกรณียกิจและที่ประทับ เป็นต้น
ภาพ:ศรีสวรินทิรานุสรณีย์.JPG|หนังสือ "ศรีสวรินทิรานุสรณีย์"
=== ตราสัญลักษณ์ 150 ปี วันพระราชสมภพ ===
ในวันที่ 11 พฤศจิกายน พ.ศ. 2554 ที่ประชุมใหญ่องค์การการศึกษา วิทยาศาสตร์ และวัฒนธรรมแห่งสหประชาชาติ (ยูเนสโก) ได้ประกาศยกย่องสมเด็จพระศรีสวรินทิราบรมราชเทวีฯ เป็นบุคคลสำคัญของโลก เนื่องในโอกาสวันครบรอบ 150 ปีวันคล้ายวันพระราชสมภพ ในวันที่ 10 กันยายน พ.ศ. 2555 ในฐานะที่ทรงมีผลงานดีเด่นด้านการศึกษา วิทยาศาสตร์สุขภาพและการอนุรักษ์พัฒนาด้านวัฒนธรรม พร้อมกับบุคคลและเหตุการณ์สำคัญทางประวัติศาสตร์ของโลกอีก 97 รายการ
ไฟล์:ตราสัญลักษณ์ 150 ปี วันพระราชสมภพ.jpg|ตราสัญลักษณ์ 150 ปี วันพระราชสมภพ
== พงศาวลี ==
== อ้างอิง ==
=== บรรณานุกรม ===
*
*
*
*
*
*
*
*
*
== ดูเพิ่ม ==
* ราชสกุลวงศ์ในรัชกาลปัจจุบัน
== แหล่งข้อมูลอื่น ==
*
* พระราชประวัติสมเด็จพระศรีสวรินทิราบรมราชเทวี พระพันวัสสาอัยยิกาเจ้า จาก มูลนิธิสมเด็จพระพันวัสสาอัยยิกาเจ้า
หมวดหมู่:พระอัครมเหสีไทย
หมวดหมู่:สมเด็จพระอัยยิกาเจ้า
หมวดหมู่:พระราชธิดาในรัชกาลที่ 4
หมวดหมู่:พระภรรยาในรัชกาลที่ 5
หมวดหมู่:พระองค์เจ้าหญิง
หมวดหมู่:ผู้ได้รับเครื่องราชอิสริยาภรณ์ ม.จ.ก. (ฝ่ายใน)
หมวดหมู่:ผู้ได้รับเครื่องราชอิสริยาภรณ์ น.ร.
หมวดหมู่:ผู้ได้รับเครื่องราชอิสริยาภรณ์ ร.ว.
หมวดหมู่:ผู้ได้รับเครื่องราชอิสริยาภรณ์ ป.จ. (ฝ่ายใน)
หมวดหมู่:ผู้ได้รับเครื่องราชอิสริยาภรณ์ ม.ว.ม.
หมวดหมู่:ผู้ได้รับเหรียญรัตนาภรณ์ ม.ป.ร.2
หมวดหมู่:ผู้ได้รับเหรียญรัตนาภรณ์ จ.ป.ร.1
หมวดหมู่:ผู้ได้รับเหรียญรัตนาภรณ์ ว.ป.ร.1
หมวดหมู่:ผู้ได้รับเหรียญรัตนาภรณ์ ป.ป.ร.1
หมวดหมู่:ผู้ได้รับเหรียญรัตนาภรณ์ อ.ป.ร.1
หมวดหมู่:ผู้ได้รับเหรียญรัตนาภรณ์ ภ.ป.ร.1
หมวดหมู่:พระกุลเชษฐ์ในราชวงศ์จักรี
หมวดหมู่:บุคคลในประวัติศาสตร์กรุงรัตนโกสินทร์